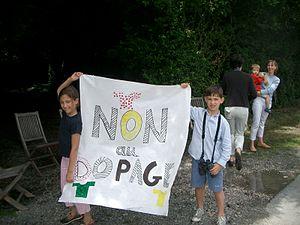
Tour de France 2004 - scandale du dopage